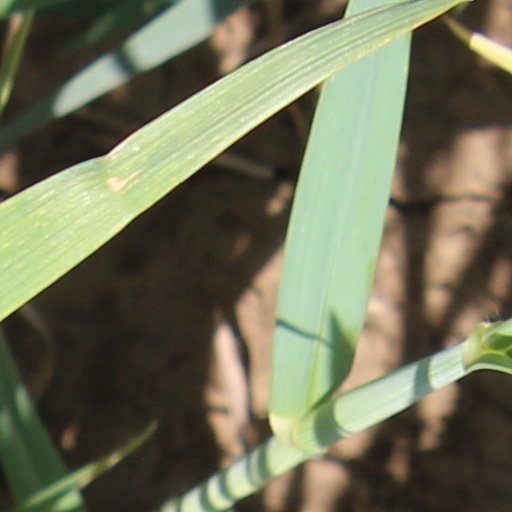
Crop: wheat